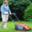
Label: lawn_mower